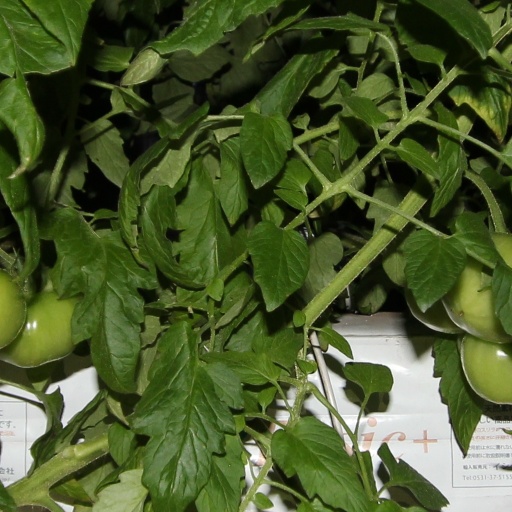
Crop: tomato